Marianne Mathy

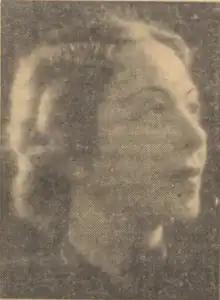
Marianne Mathy in 1939

Marianne Mathy (23 June 1890 – 15 October 1978) was a German-born coloratura soprano opera singer and distinguished teacher of opera and classical singing.